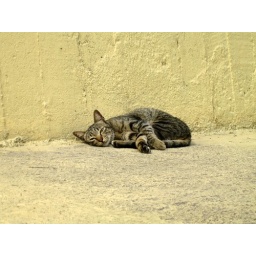
There are many, many cats and dogs in Bangkok. This one is not impressed by Westerners.